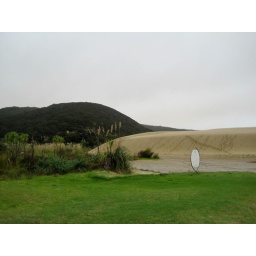
As we came around the corner from the forest road we were amazed by the giant sand dunes that stood before us.